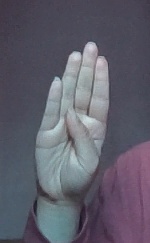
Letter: kaaf